Hitachiyama Taniemon

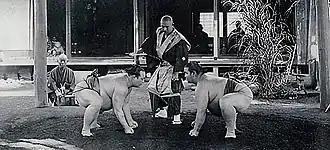
Hitachiyama and Umegatani

In the top "makuuchi" division, he won 150 bouts and lost only 15 bouts, achieving a winning percentage of 90.9. He is the last "yokozuna" to have a winning percentage over .900 in the top division. He started his powerful techniques only after his opponents' attack. His fighting style is now seen as a model of "yokozuna". He also introduced "bushidō" into sumo, and raised the status of sumo wrestlers in society. He also performed the "yokozuna dohyō-iri" in an innovative way. Unlike "yokozuna" before him, he would at first hold out both arms after he made a clap, and after he did the sumo-style leg stomps, he would raise only his right arm. In the course of his career, he would have the best record in 8 tournaments, but only his last one is counted as an actual championship after the system was established in 1909